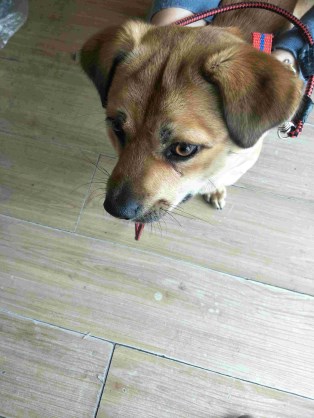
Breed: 3336-n000121-chinese_rural_dog